Hrabar Nunatak

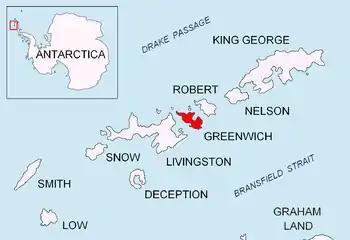
Location of Greenwich Island in the South Shetland Islands.

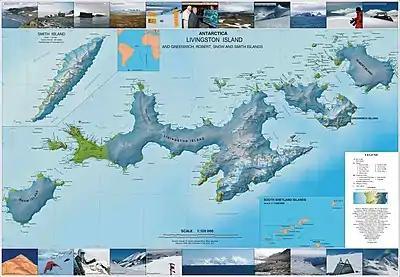
Topographic map of Livingston Island, Greenwich, Robert, Snow and Smith Islands.

Hrabar Nunatak (Nunatak Hrabar \'nu-na-tak 'hra-b&r\) is a 160m rocky peak on the north coast of Greenwich Island in the South Shetland Islands, Antarctica, and overlooking Yakoruda Glacier to the south. The peak is "named after the Bulgarian scholar Chernorizets Hrabar (9th Century AD)."